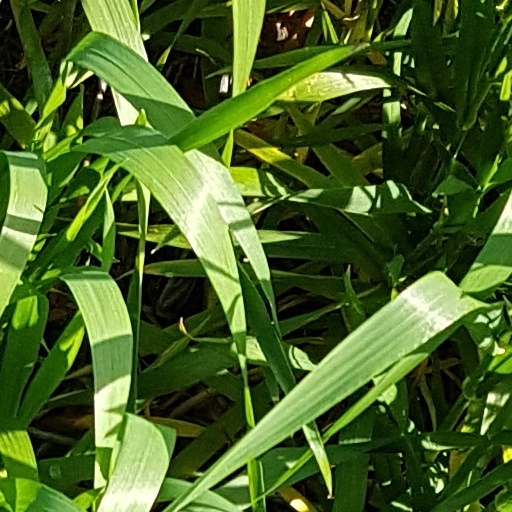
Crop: wheat